Cara Island

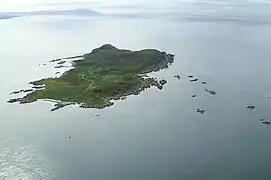
Cara from the air

Cara has a translation in Gaelic as "dearest" or "dear one". Cara is a popular girl's name in the local area and in Scotland in general.